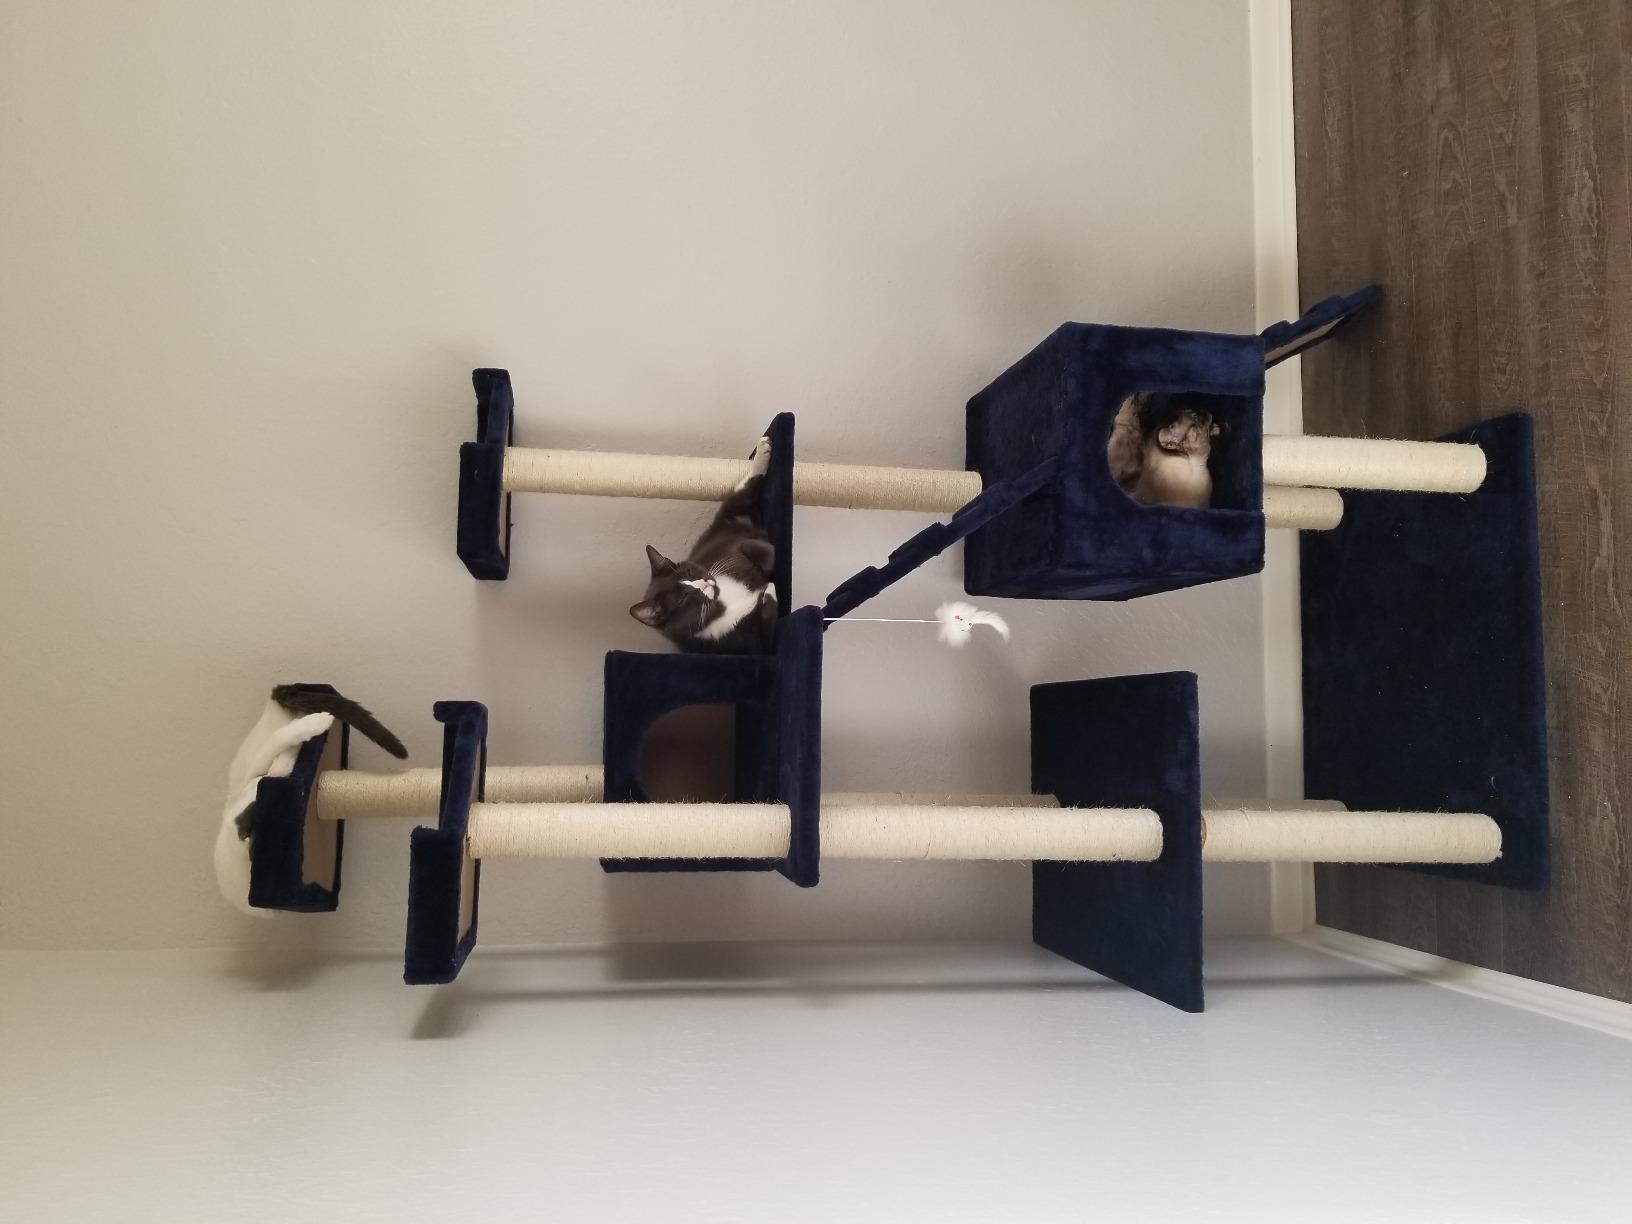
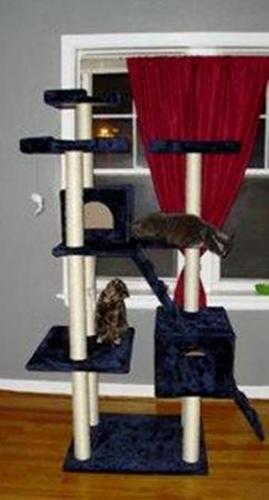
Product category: items_cat tree
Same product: yes